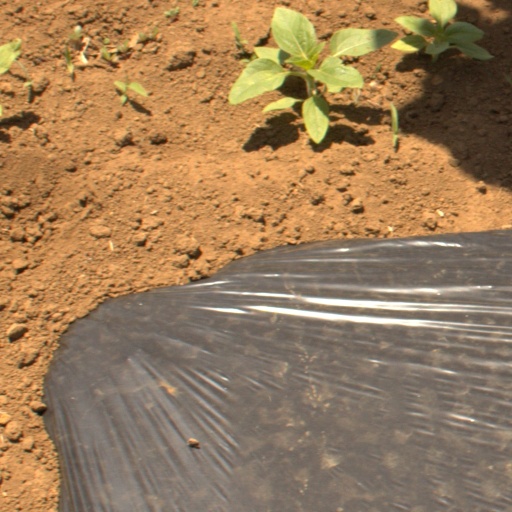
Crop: Jerusalem artichoke